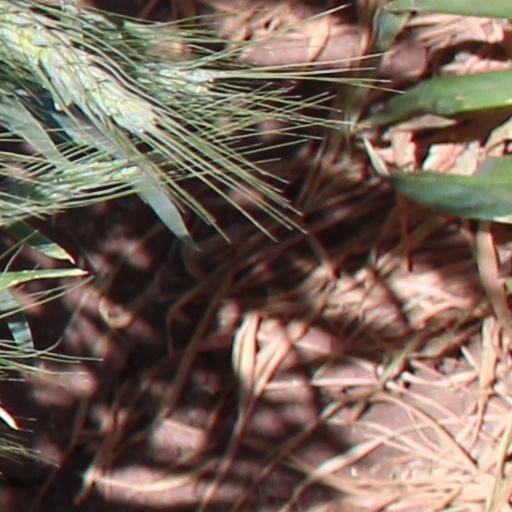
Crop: wheat